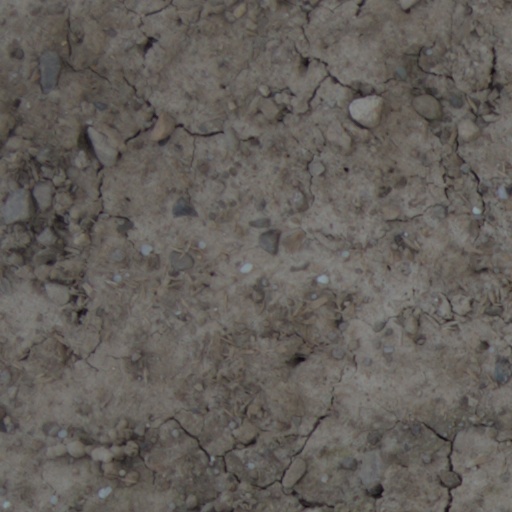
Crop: wheat